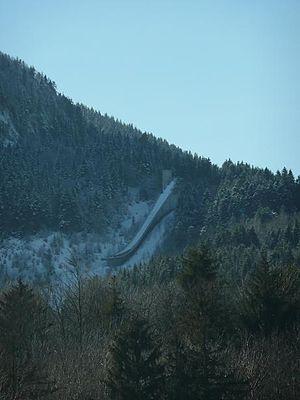
Le tremplin olympique de St-Nizier
Le tremplin du Dauphiné est un tremplin de saut à ski français, situé dans le village de Saint-Nizier-du-Moucherotte à l'ouest de Grenoble dans l'Isère. Son point K est de 112 mètres et le tremplin a été notamment construit pour les Jeux olympiques d'hiver de 1968.